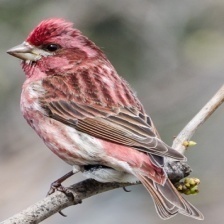
Species: PURPLE FINCH
Scientific name: HAEMORHOUS PURPUREUS
ImageNet parent category: house_finch